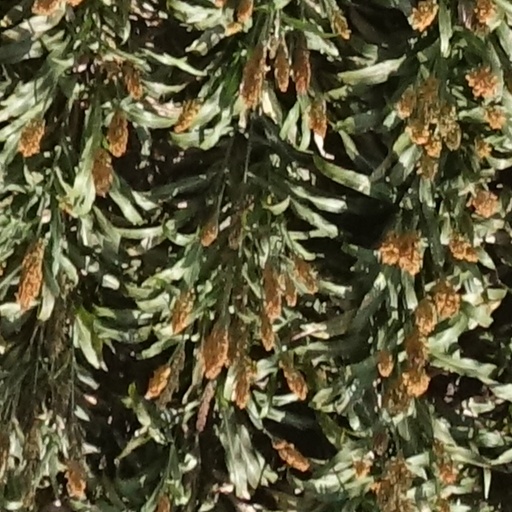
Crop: sorghum